Allhallows-on-Sea railway station

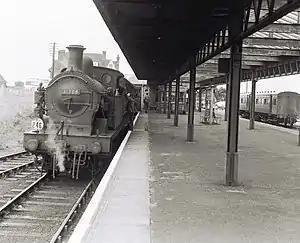
SECR H Class at station in 1958.

Allhallows-on-Sea station was the railway station for Allhallows-on-Sea, Kent from 1932 to 1961.